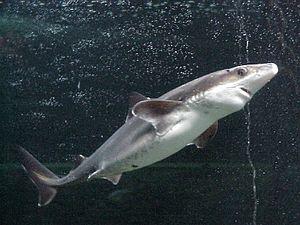
Les Squalea forment un groupe de requins aujourd'hui obsolète mais défini comme regroupant les requins modernes et les raies, et frère des Galea. L'ichtyologiste japonais Shigeru Shirai le nomme en 1992 en se fondant sur l'absence de nageoire anale, un caractère typique des poissons dits primitifs. Les Squalea compte près de 800 espèces, dont les trois quarts sont des raies.